Joni Ernst

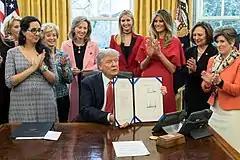
Ernst (far right) at the signing of the INSPIRE Women Act at the White House, 2017

On the initiation of the 116th United States Congress in 2019, Ernst became the first female Republican to be appointed to the Senate Judiciary Committee, along with Marsha Blackburn.